ZX81

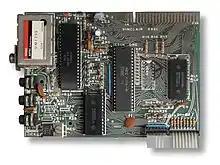
Top-down view of the ZX81 motherboard showing the layout of the components. Four chips are prominent, along with a TV modulator on the top left and a ribbon cable on the bottom right.

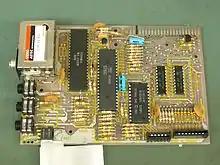
Revised Sinclair ZX81 PCB Revision 3 Top Side

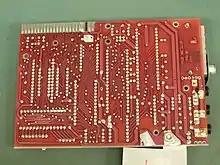
Sinclair ZX81 PCB Revision 3 Bottom Side

The development of the ZX81 got under way even before the ZX80 had been launched. Sinclair's chief engineer, Jim Westwood, was given the task of improving the ZX80's hardware to reduce the number of components and thus bring down the cost. He also sought to fix some of the more annoying problems with the ZX80. Westwood and his colleagues found that the component count could be reduced greatly by combining eighteen of the ZX80's chips into a single uncommitted logic array (ULA), a type of general-purpose chip full of logic gates that were connected up as the customer required during chip manufacture. This short-lived technology of the day was cheaper and quicker than the design of a customised logic chip, which typically required very high volumes to recoup its development cost. Ferranti produced the new chip for Sinclair, who hailed Westwood's design as a triumph of innovation: "The ZX81 had four chips when our nearest competitor in this respect, the TRS-80, had 44." Only 70% of the logic gates on the ULA were supposed to be used, but Sinclair decided to use them all to squeeze more functions in. This resulted in the machine becoming uncomfortably warm during usage. Computing folklore held that the ZX81 had to be refrigerated by balancing a carton of cold milk on top of the case.